Nostalgia (2018 film)

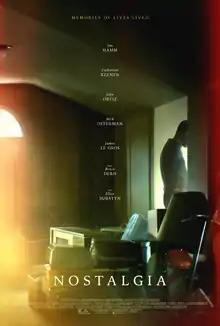
Theatrical release poster

Nostalgia is a 2018 American drama film directed by Mark Pellington. The screenplay, written by Alex Ross Perry, is based on a story by Perry and Pellington. The film stars an ensemble cast led by Jon Hamm, Catherine Keener, John Ortiz, Nick Offerman, James LeGros, Bruce Dern, and Ellen Burstyn. It revolves around the lives of several people who become connected through loss.